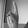
ASL letter: K